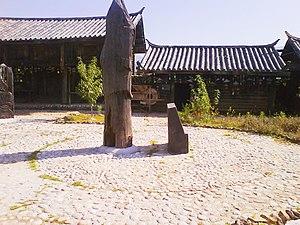
Totem Dongba dans un lieu de culte près de Lijiang, province du Yunnan, République populaire de chine.